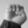
ASL letter: E